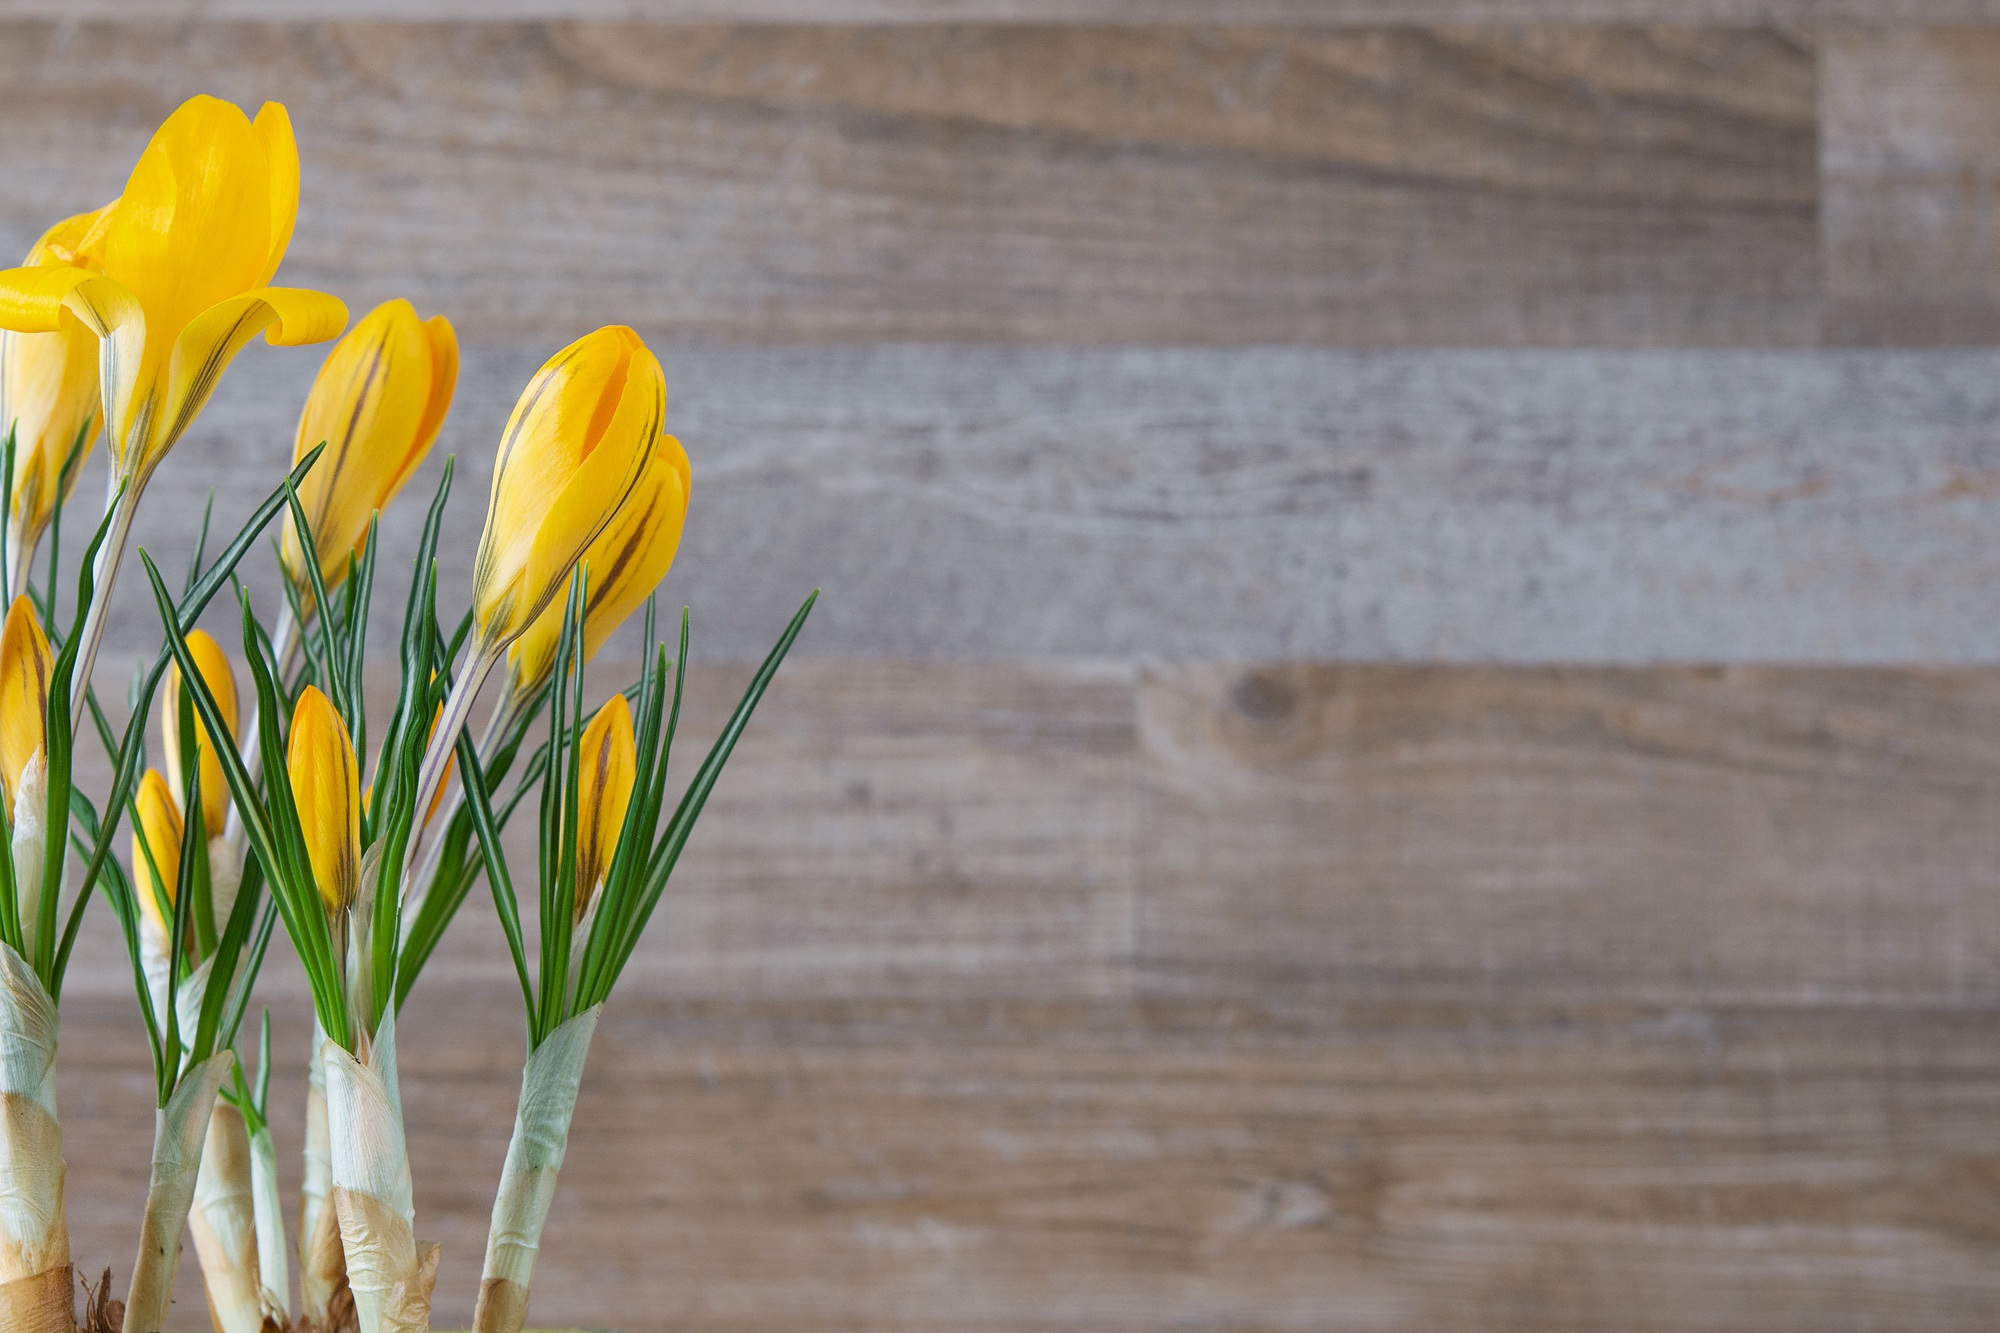
plant, flower, yellow, close, flowers, negative space, crocus, spring flower, text freedom, flowering plant, yellow spring flower, grass family, land plant